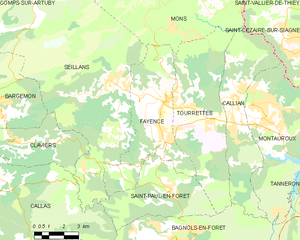
Carte des communes françaises Fayence